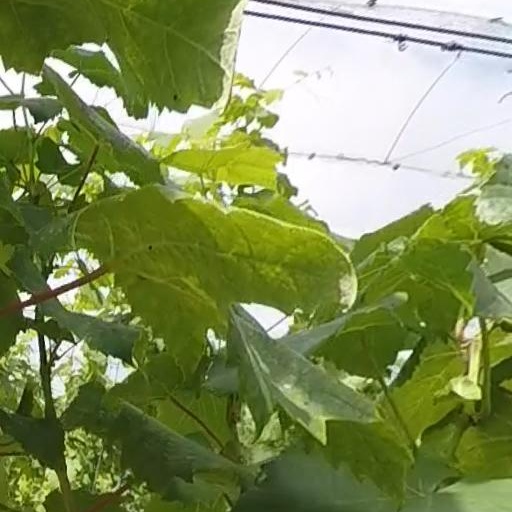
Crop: grape